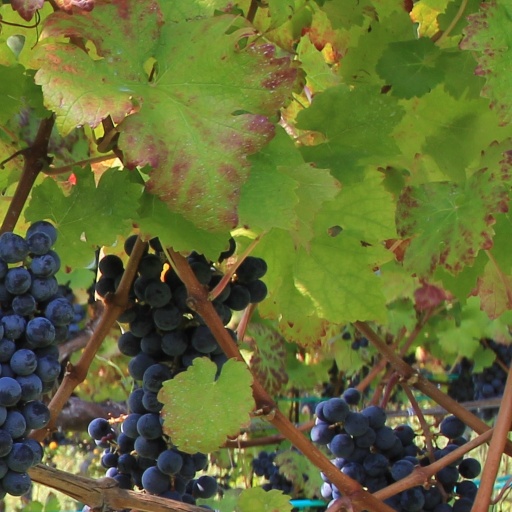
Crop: grape